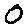
Label: 0